Titanium

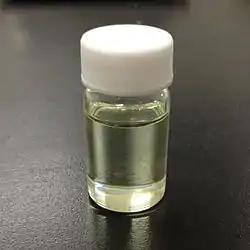
Sample of Titanium tetrachloride

The processing of titanium metal occurs in four major steps: reduction of titanium ore into "sponge", a porous form; melting of sponge, or sponge plus a master alloy to form an ingot; primary fabrication, where an ingot is converted into general mill products such as billet, bar, plate, sheet, strip, and tube; and secondary fabrication of finished shapes from mill products.